Rebecca Wilder Holmes

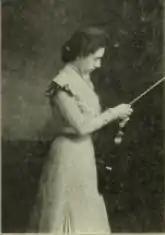
Rebecca Wilder Holmes, from a 1901 publication

Holmes taught and played violin concerts in New England in the 1890s. She was described as a "gifted young violinist", "making rapid strides to the front in her profession", in 1900. She played a Guarneri violin made in 1721 and an Amati violin made in 1660 at a chamber concert in 1904.